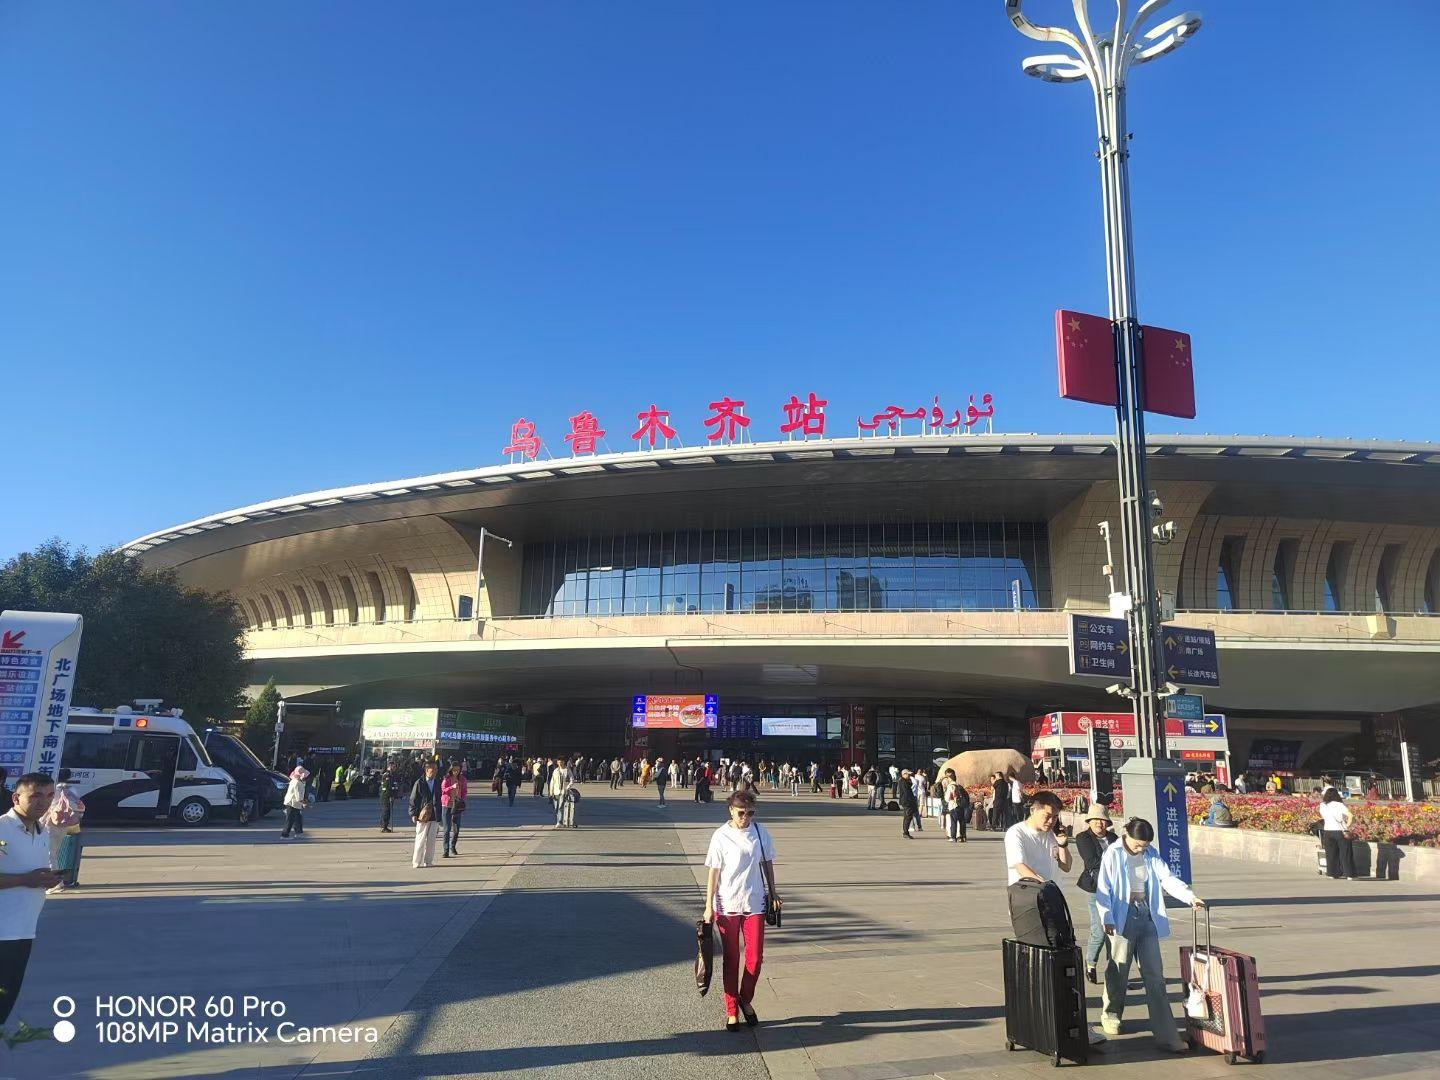
地标名称：乌鲁木齐站
所在城市：乌鲁木齐市·沙依巴克区